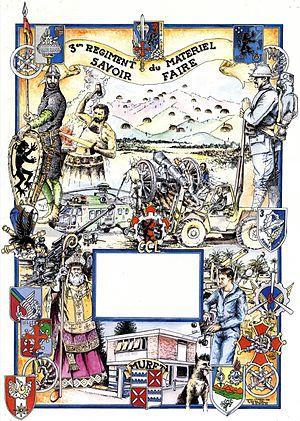
L'organisation du 3e RMAT en 1999.
Le 3ᵉ régiment du Matériel, seul régiment à vocation parachutiste de l'arme du matériel de l’armée de terre française est l'une des 10 formations encore en activité du commandement de la maintenance des forces.